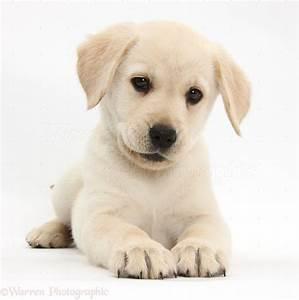
dog